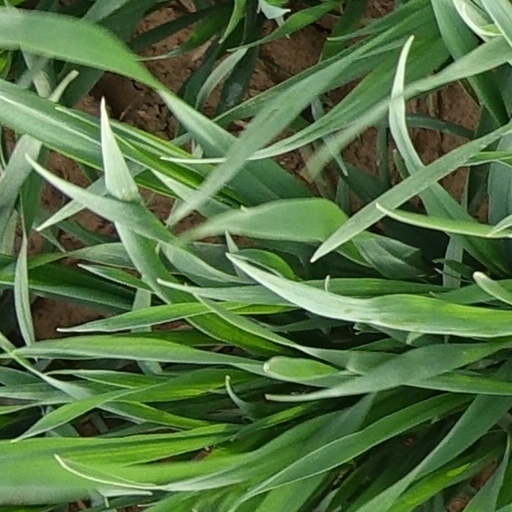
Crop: wheat